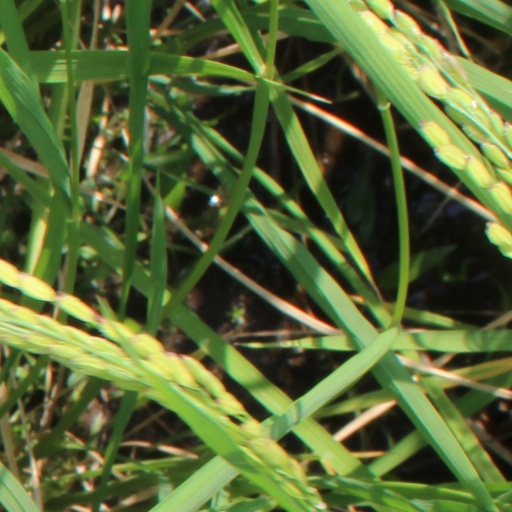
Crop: rice